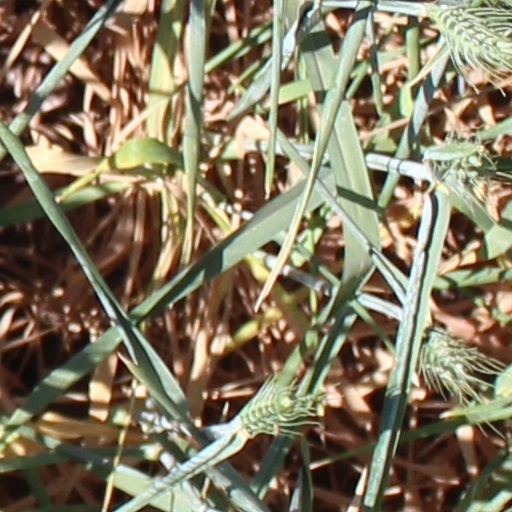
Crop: wheat